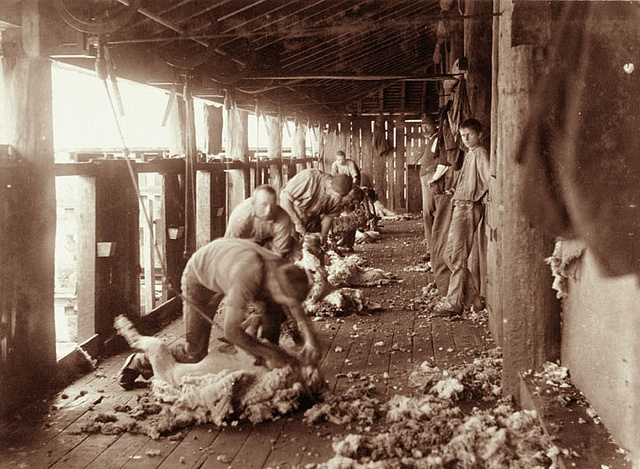
a line of people shearing sheep in a wooden barn stall.
A bunch of men shaving the wool off the sheep.
A group of people sheering sheep in a building while other people watch.
Four men working in a slaughterhouse while two men stand and stare into the camera.
Sepia photograph of people sheering sheep next to a wall.